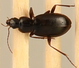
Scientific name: Calathus advena
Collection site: Rocky Mountains NEON (RMNP), plot RMNP_014